Gianni Agnelli

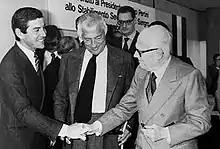
Agnelli (in the centre) and the Fiat board of directors meet then president Sandro Pertini (at his left) during an official visit to the new Sevel Val di Sangro factory in 1981

Agnelli became president of Fiat in 1966. He opened factories in many places, including the Soviet Union in the Russian city of Tolyatti, Spain, and South America, such as Automóveis in Brasil; he also started international alliances and joint-ventures like Iveco, which marked a new industrial mentality. During the international energy crisis of the 1970s, he sold part of the company to Lafico, a Libyan company owned by Muammar Gaddafi; Agnelli would later repurchase these shares. He was also closely connected with Juventus, the most renowned Italian football club, of which he was a fan and the direct owner.